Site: brandenburg
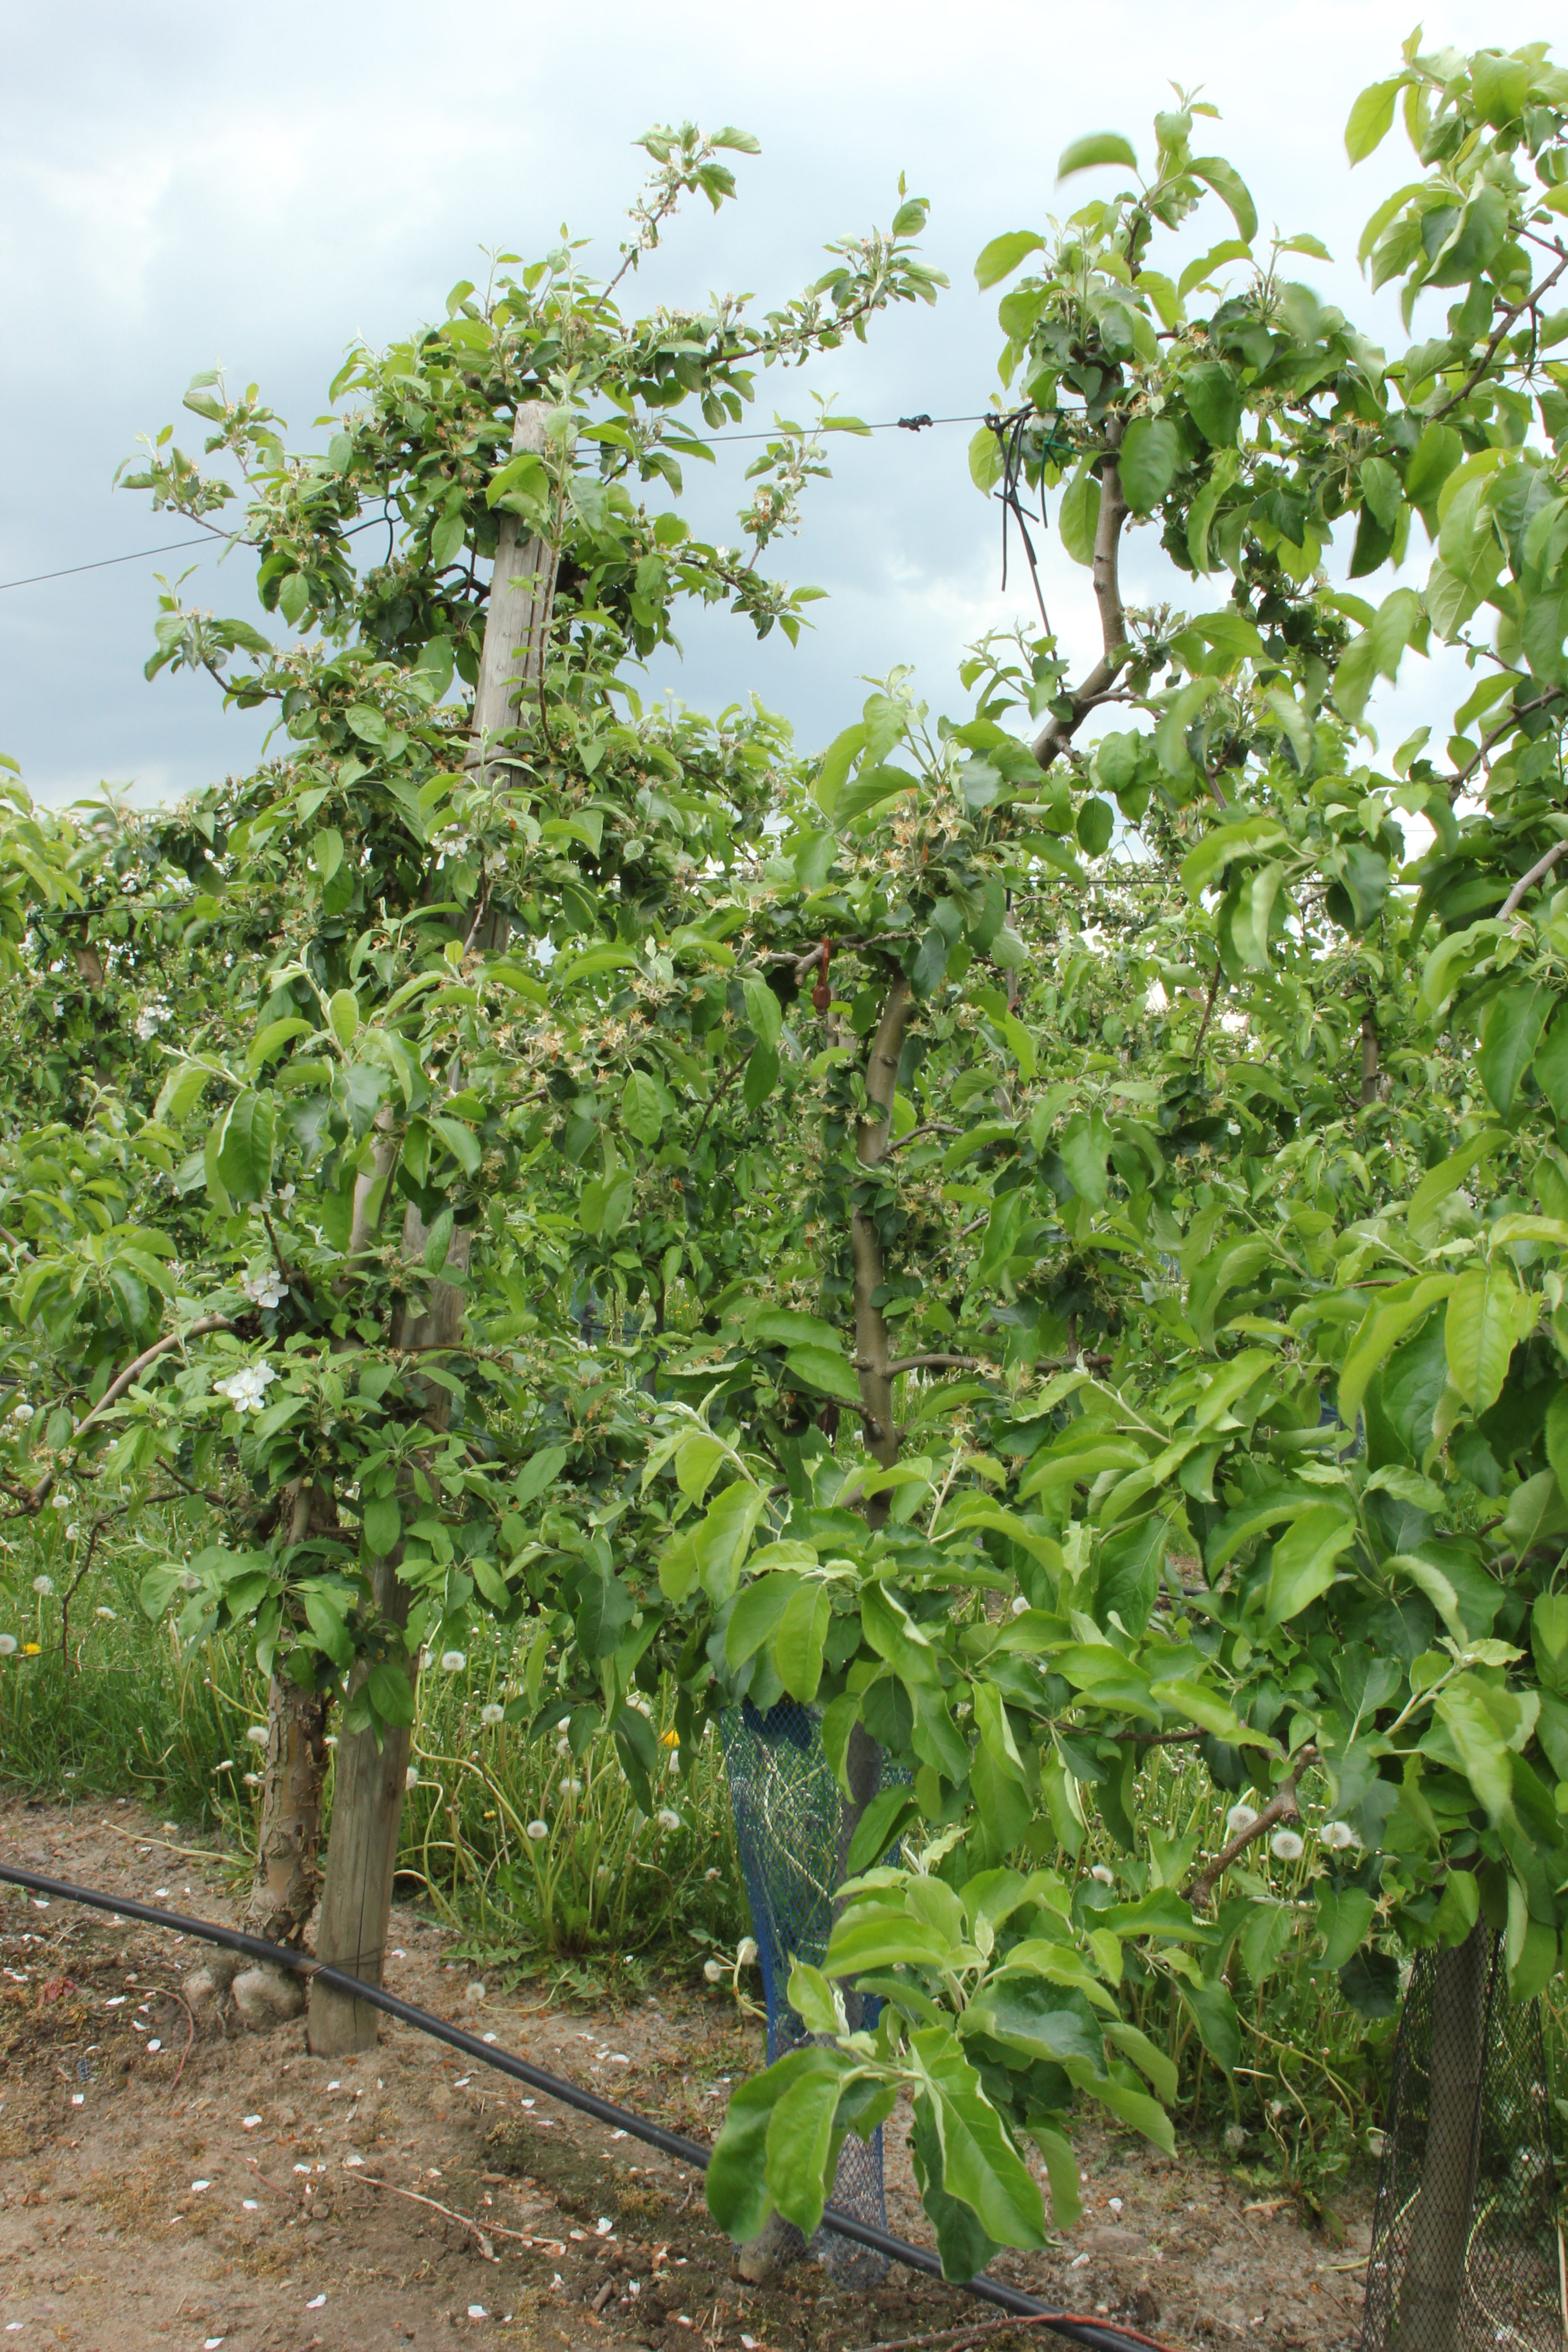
Growth stage (BBCH 67): Flowering